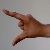
The image shows a hand gesture representing the letter 'Z' in Indian Sign Language.